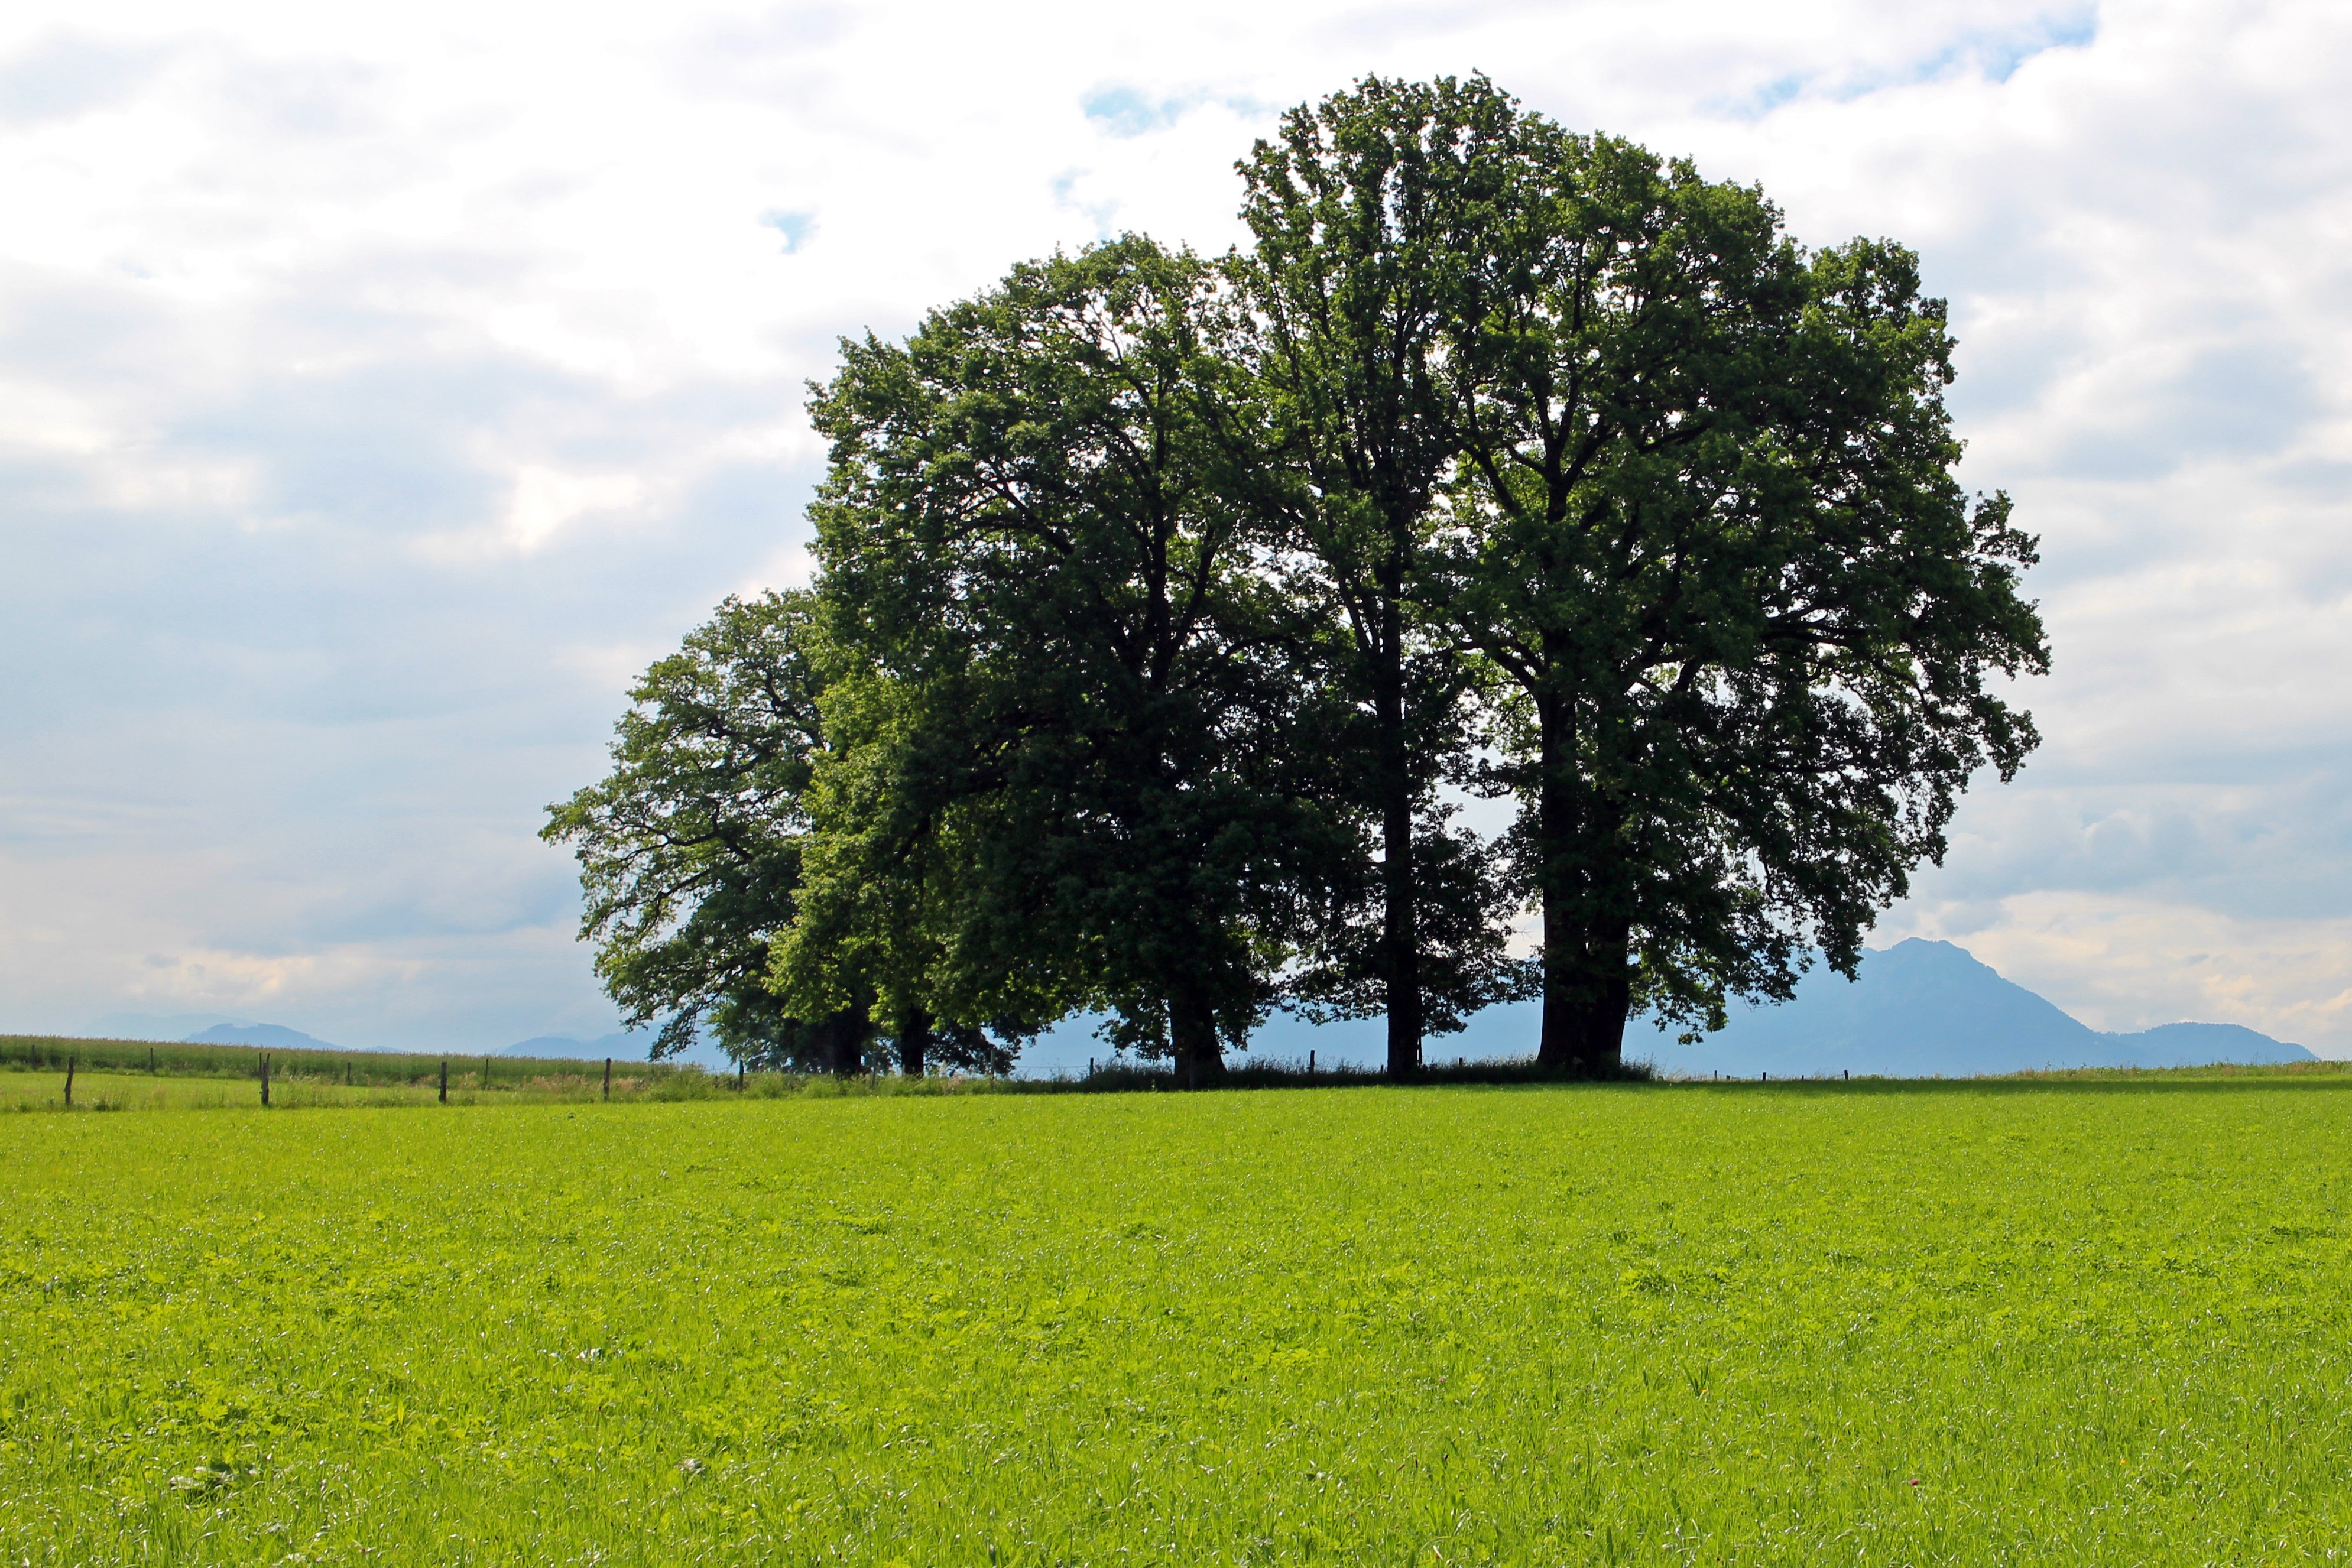
landscape, tree, nature, grass, horizon, plant, sky, field, meadow, prairie, hill, flower, food, green, produce, pasture, agriculture, savanna, plain, rapeseed, trees, grassland, habitat, ecosystem, brassica, rural area, individually, flowering plant, grove of trees, natural environment, grass family, woody plant, land plant, mustard plant